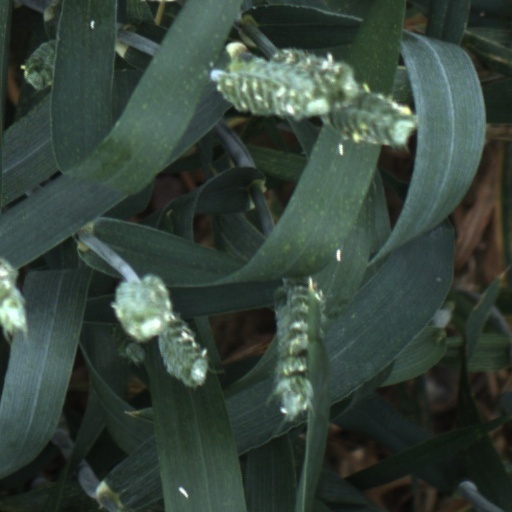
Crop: wheat